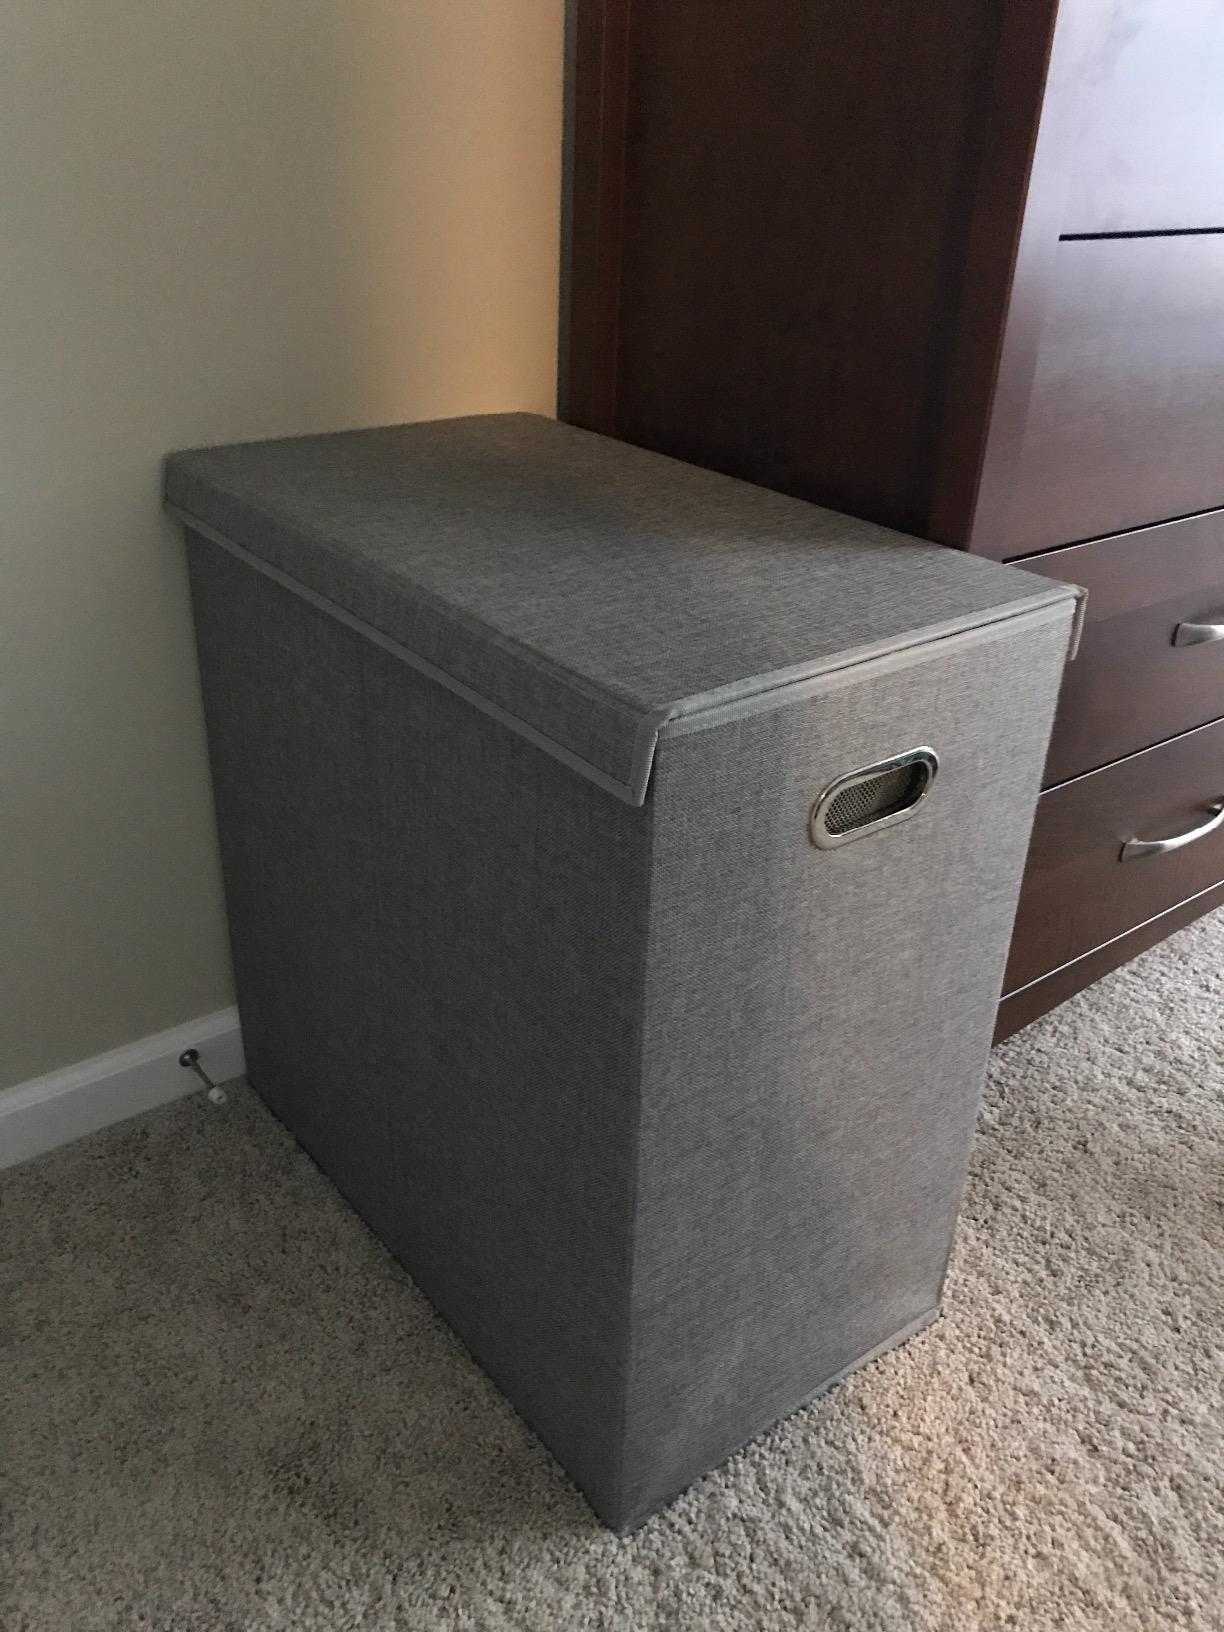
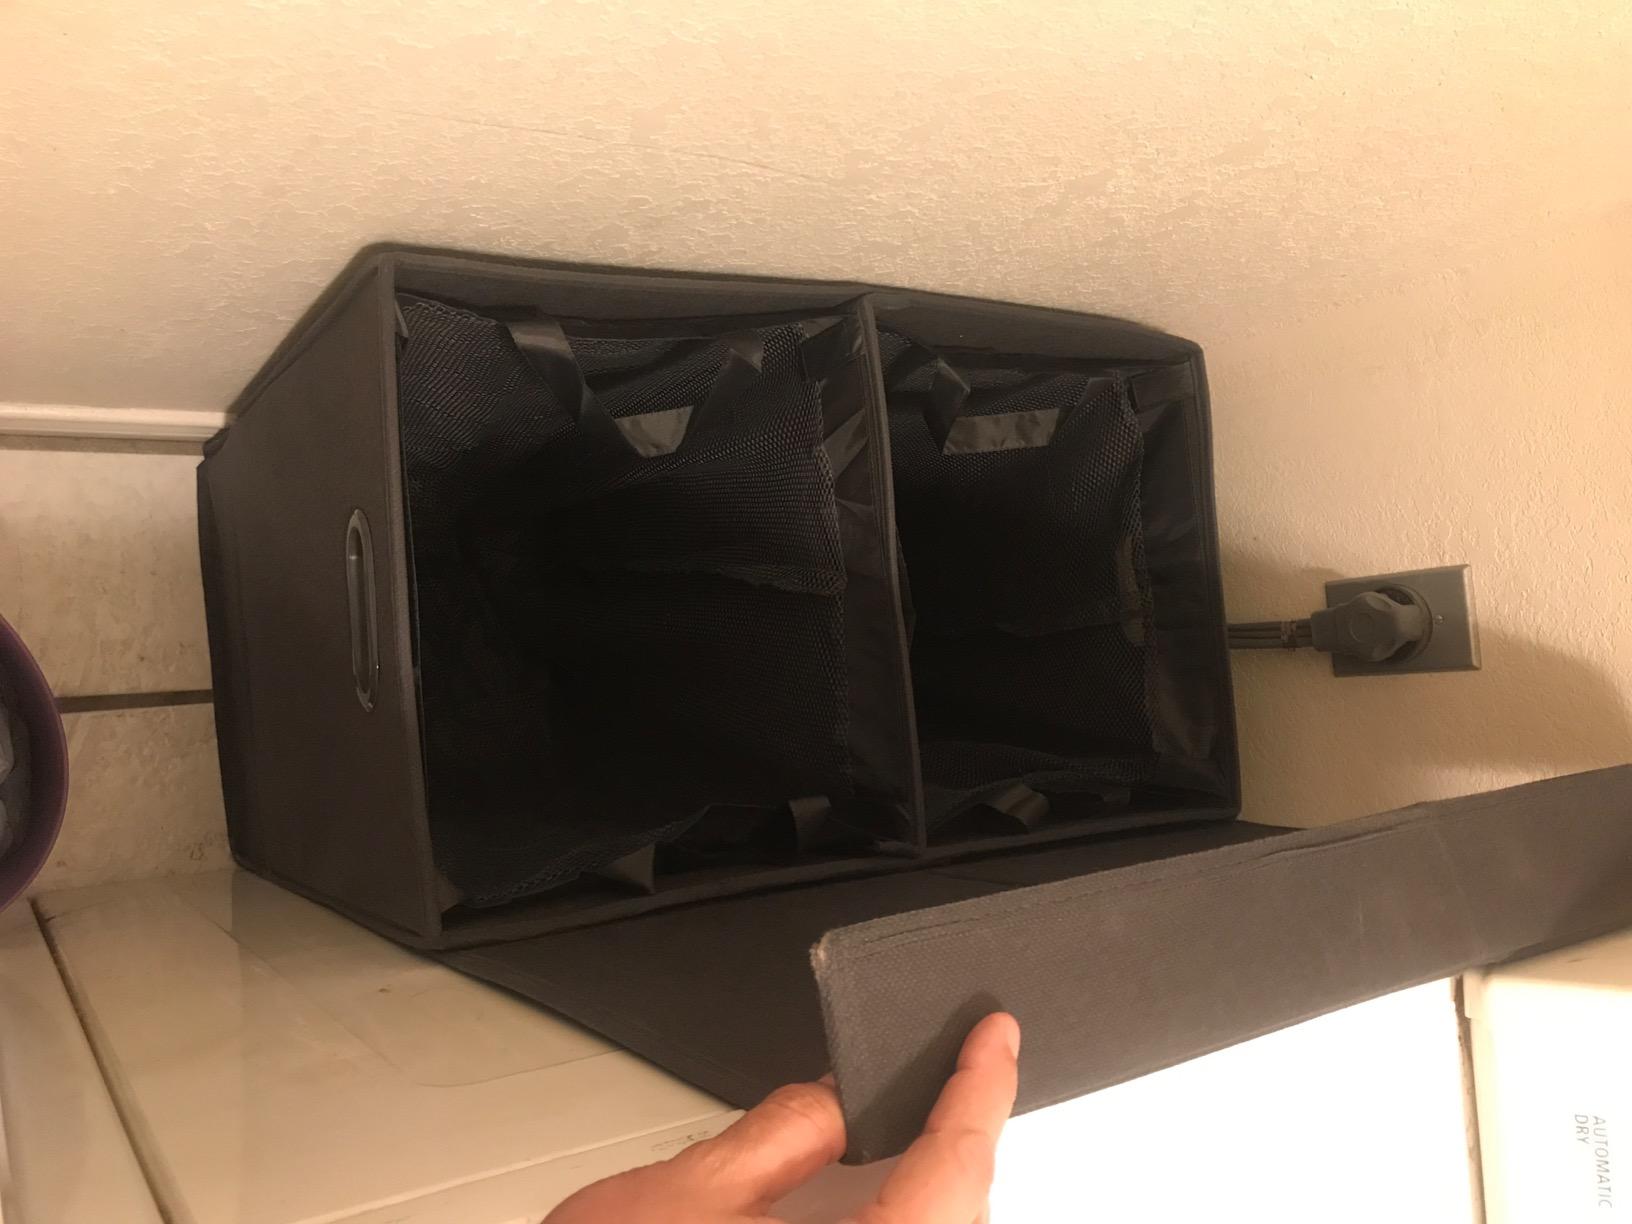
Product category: items_hamper
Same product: yes